NLF and PAVN strategy, organization and structure

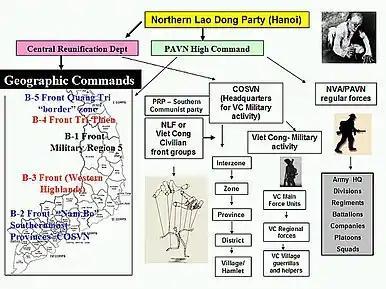
The elaborate Communist command structure was supervised by multiple directorates and divided South Vietnam into operational zones.

The "parallel government" – strengthening the VC grip on the masses. As their web expanded, VC methods became more bold. Hit squads attacked and eliminated selected enemies. Ironically, officials who were too efficient or honest might also be liquidated since their conduct might mitigate the grievances and resentments the cadres sought to stoke. Farmers who owned "too much" land might also be fingered. Government facilities, or the private property of those on the target list might also be damaged and sabotaged. Such terror attacks not only eliminated rivals, they served as salutary examples to the villagers as to what could potentially befall them if they opposed the Revolution.